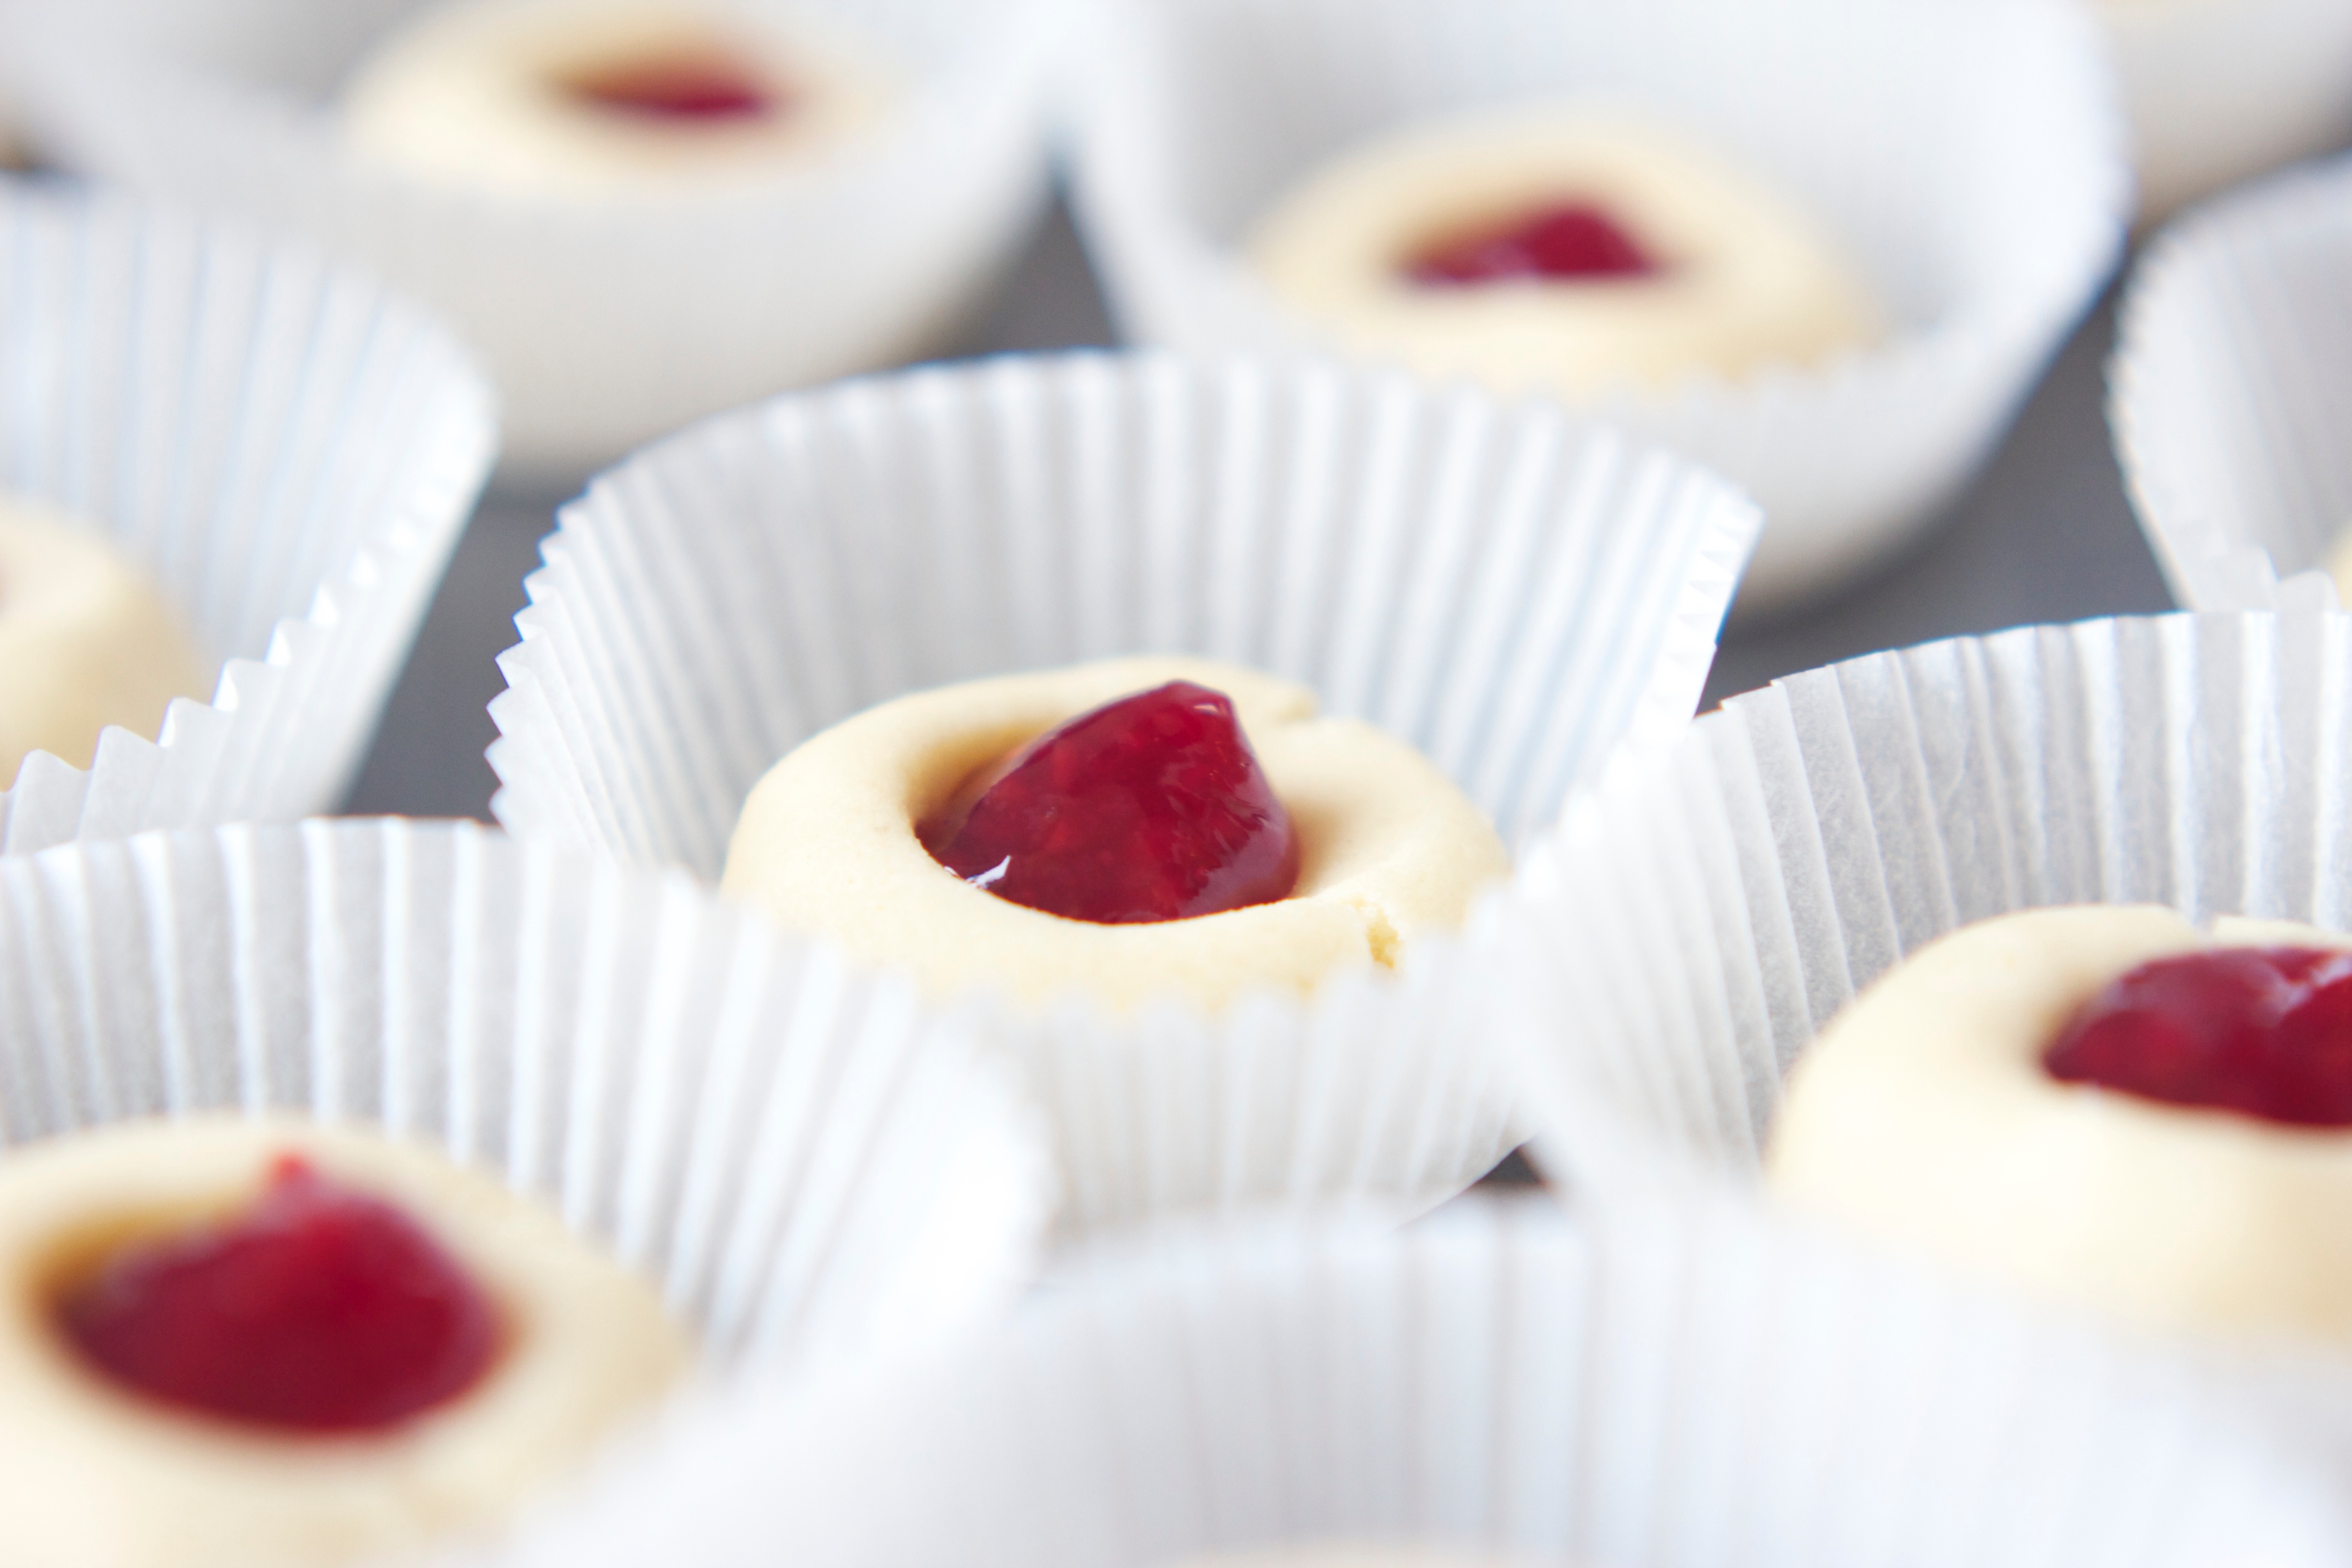
plant, raspberry, fruit, berry, sweet, meal, food, produce, breakfast, baking, dessert, cake, homemade, pastry, dough, muffin, jam, bake, cookies, icing, treat, flavor, preparing, raspberry jam, unbaked